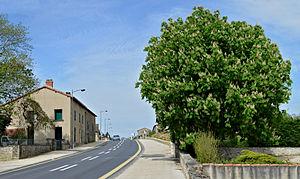
Marronnier en fleur (Aesculus hippocastanum), au bord de la D 148, Saint-Pierre-d'Exideuil, Vienne, France.
La route nationale 148, ou RN 148, était une route nationale française reliant jusqu'en 2006 Sainte-Hermine à Niort.
Saint-Pierre-d'Exideuil est une commune du Centre-Ouest de la France, située dans le département de la Vienne.